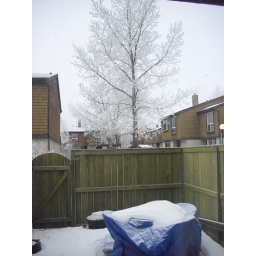
Frost lined tree against the white sky